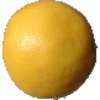
Label: white_grapefruit